Australasian figbird

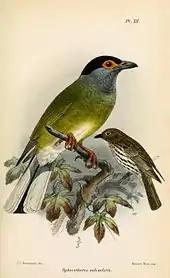
Subspecies "S. v. salvadorii", illustration by Keulemans, 1877

The Australasian figbird (Sphecotheres vieilloti), also known as the green figbird (not to be confused with the Timor figbird), is a conspicuous, medium-sized passerine bird native to a wide range of wooded habitats in northern and eastern Australia, southern New Guinea, and the Kai Islands. It is common in large parts of its range, and occurs in numerous protected areas. Consequently, it is rated as least concern by BirdLife International and the IUCN.